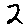
Label: 2